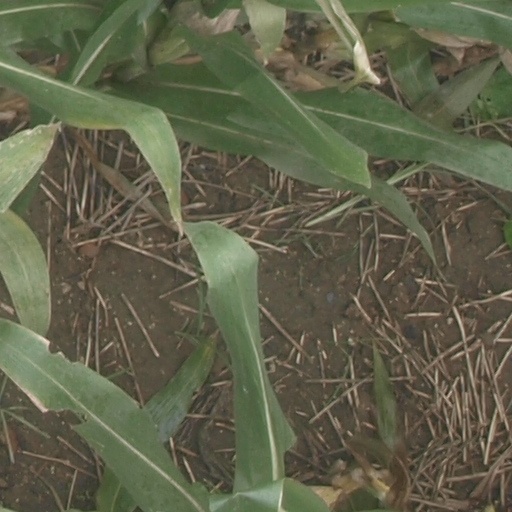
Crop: maize; corn